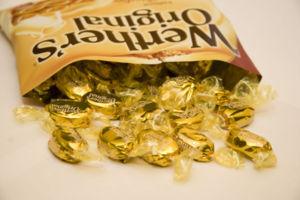
Werther's Original est la marque commerciale d'une série de confiseries de l'industrie agroalimentaire allemande.